First Piano Quartet

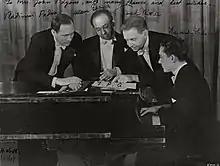
The First Piano Quartet (Vladimir Padwa, Adam Garner, Frank Mittler, and Edward Edson) in 1949.

The First Piano Quartet was a quartet of pianists first organized in the United States in 1941. Its founding members were Vladimir Padwa, George Robert, Adam Garner, and Henry Holt. The quartet was originally conceived of as a radio group, with a weekly show that soon became twice weekly. In 1943, Franz Mittler and Edward Edson replaced George Robert and Henry Holt, who had joined the army. The quartet made its New York concert debut in 1949.